Space-Men

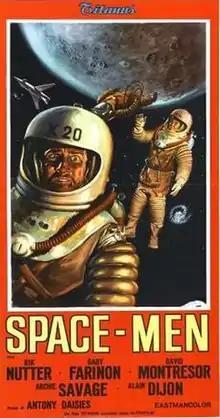
Italian Theatrical release poster

Space-Men (known as Assignment: Outer Space in the United States) is a 1960 Italian science fiction film directed by Antonio Margheriti. The film stars Rik Van Nutter and co-stars Gabriella Farinon, David Montresor, Archie Savage, and Alain Dijon. The film was released in the United States in 1961 by American International Pictures.